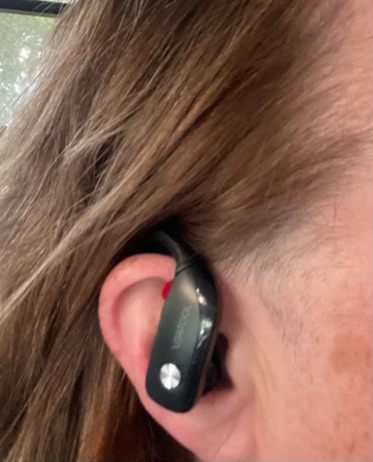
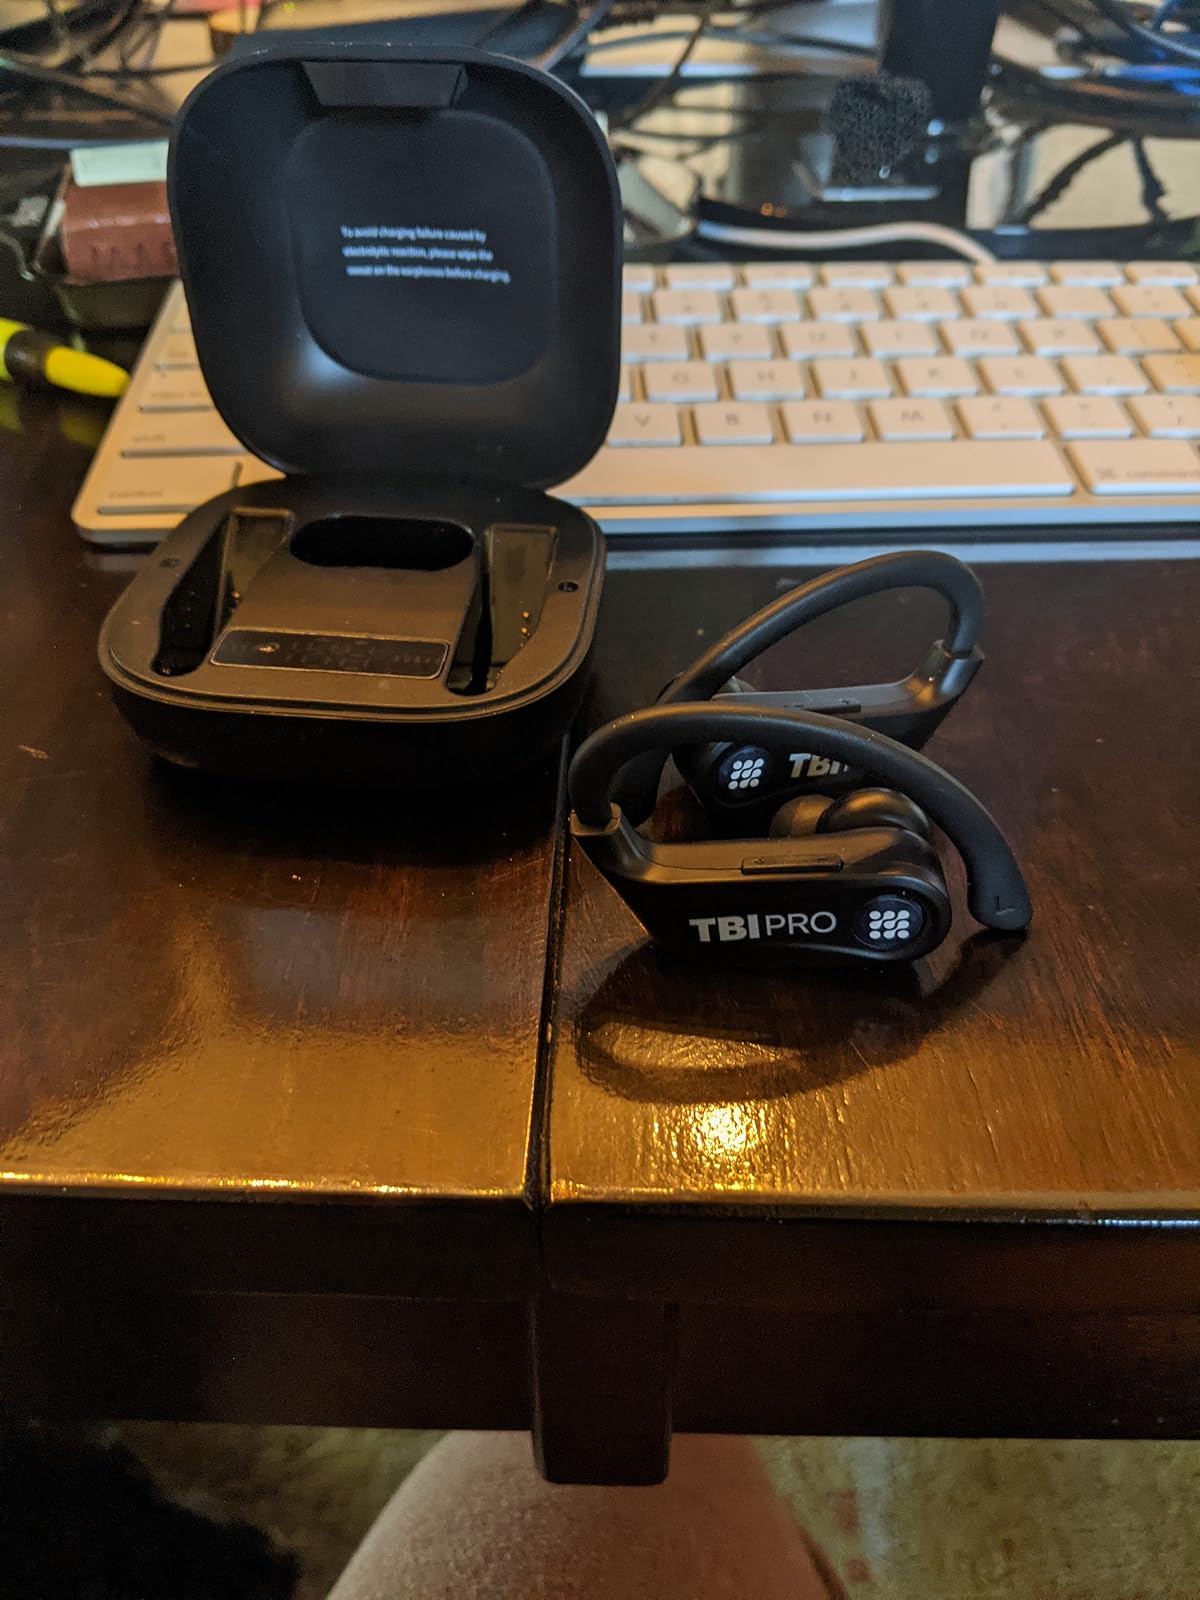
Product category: earbuds
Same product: no